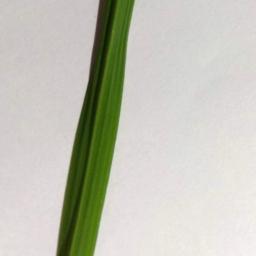
Label: Rice___Healthy